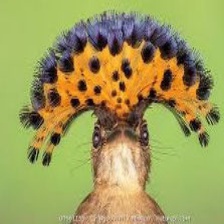
Species: ROYAL FLYCATCHER
Scientific name: ONYCHORHYNCHUS